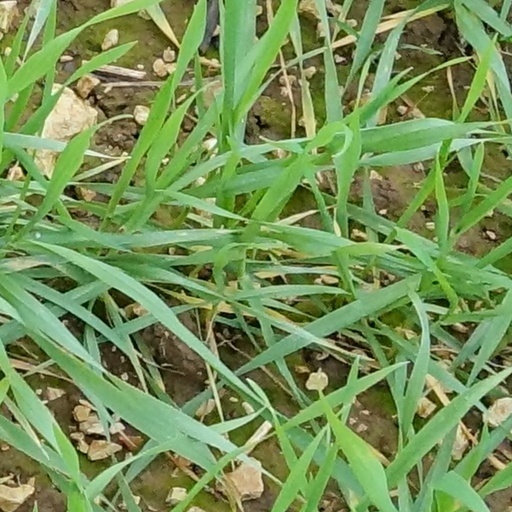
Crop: wheat